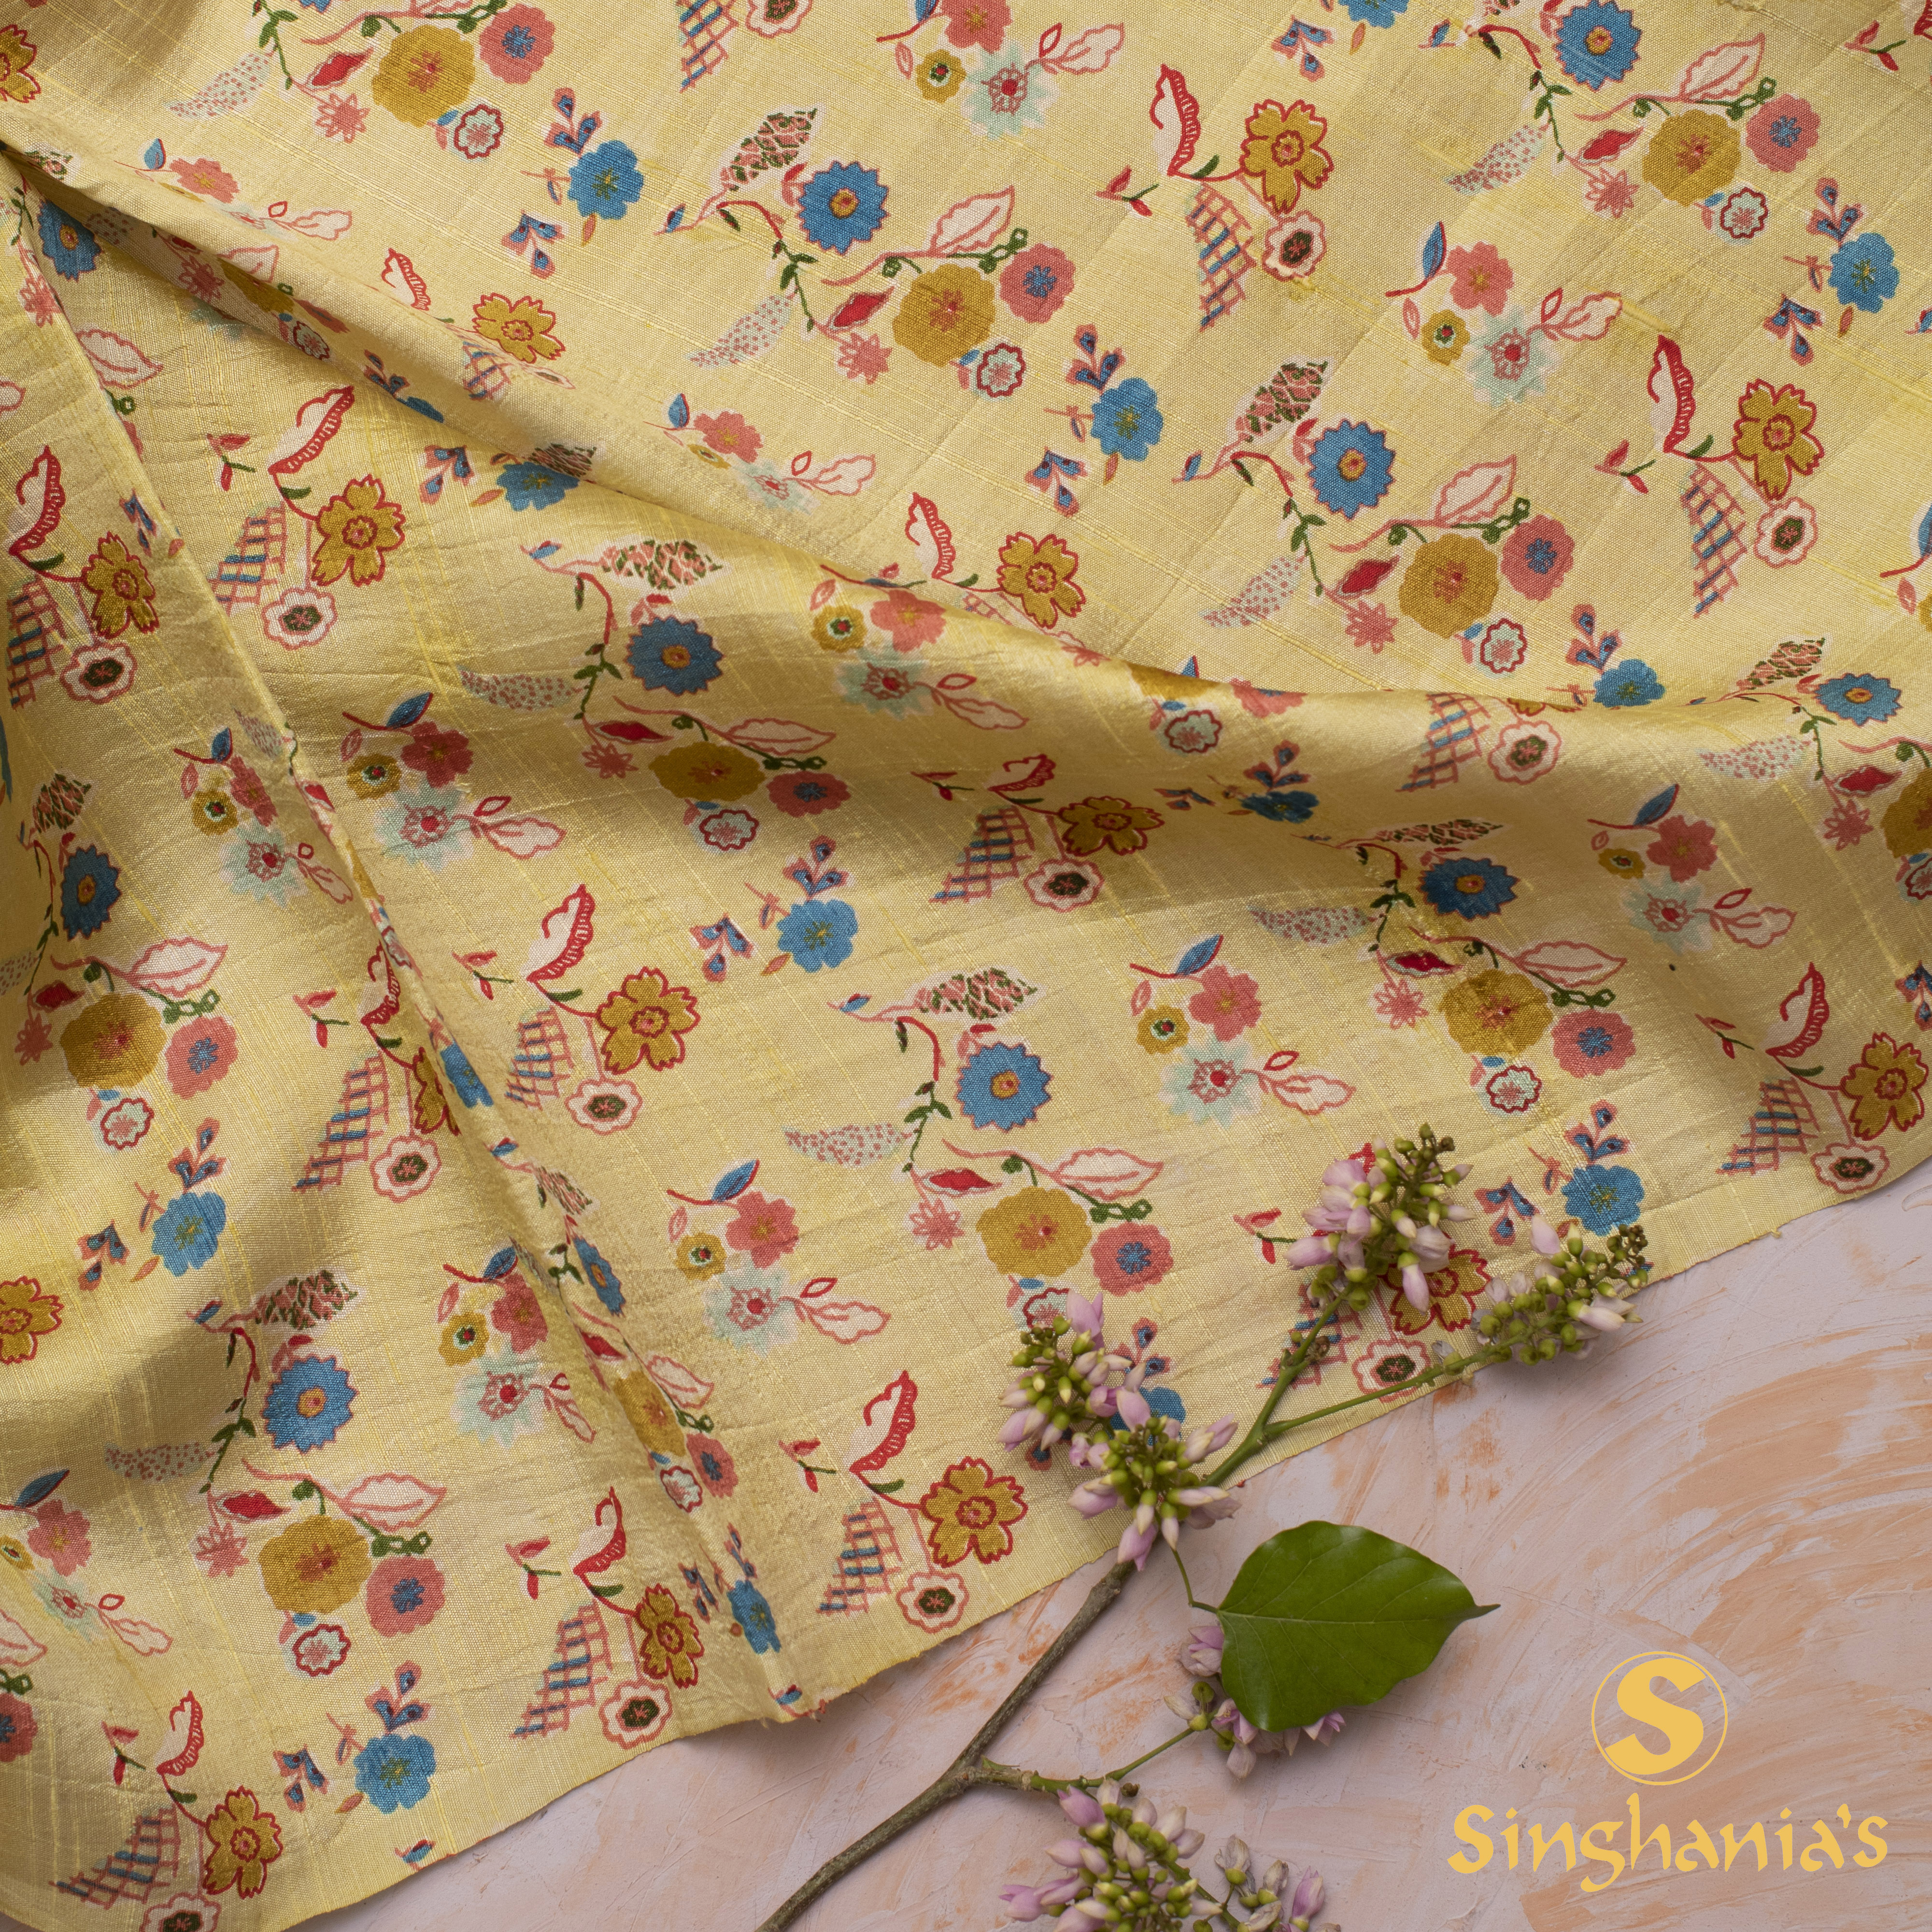
wear, textile, yellow, linens, pattern, beige, silk